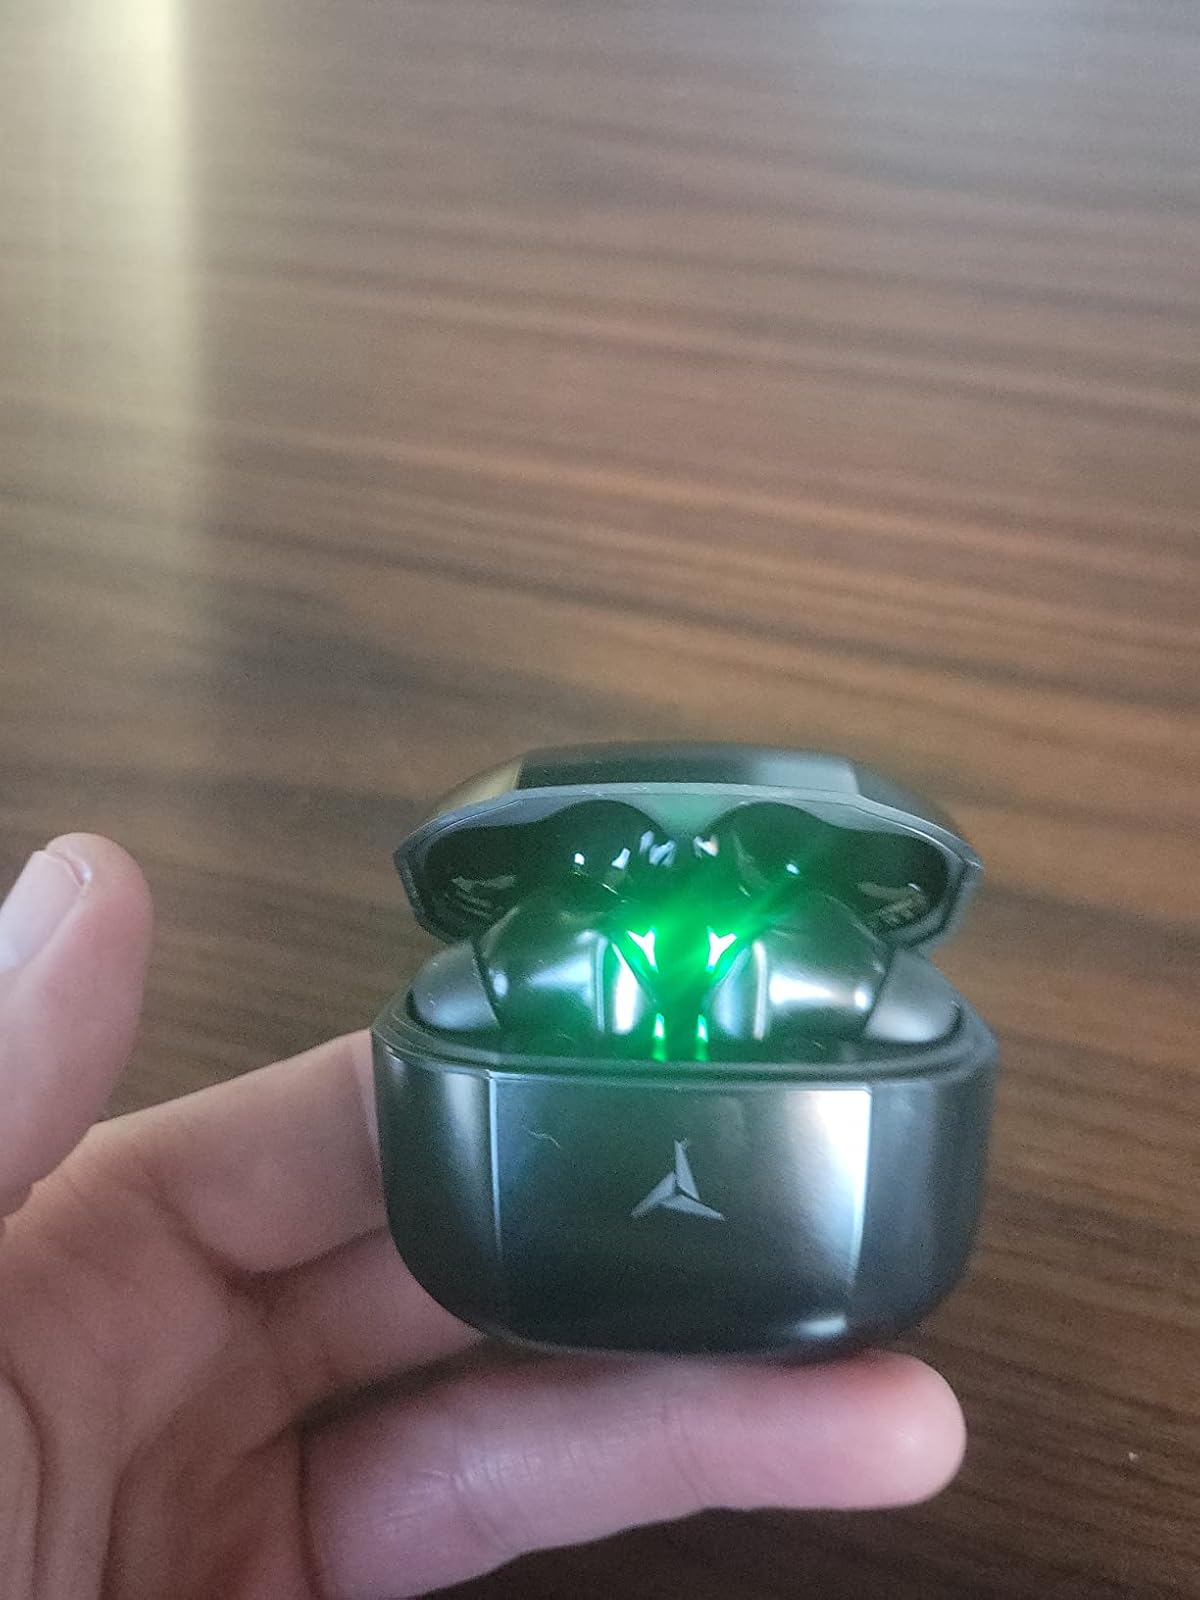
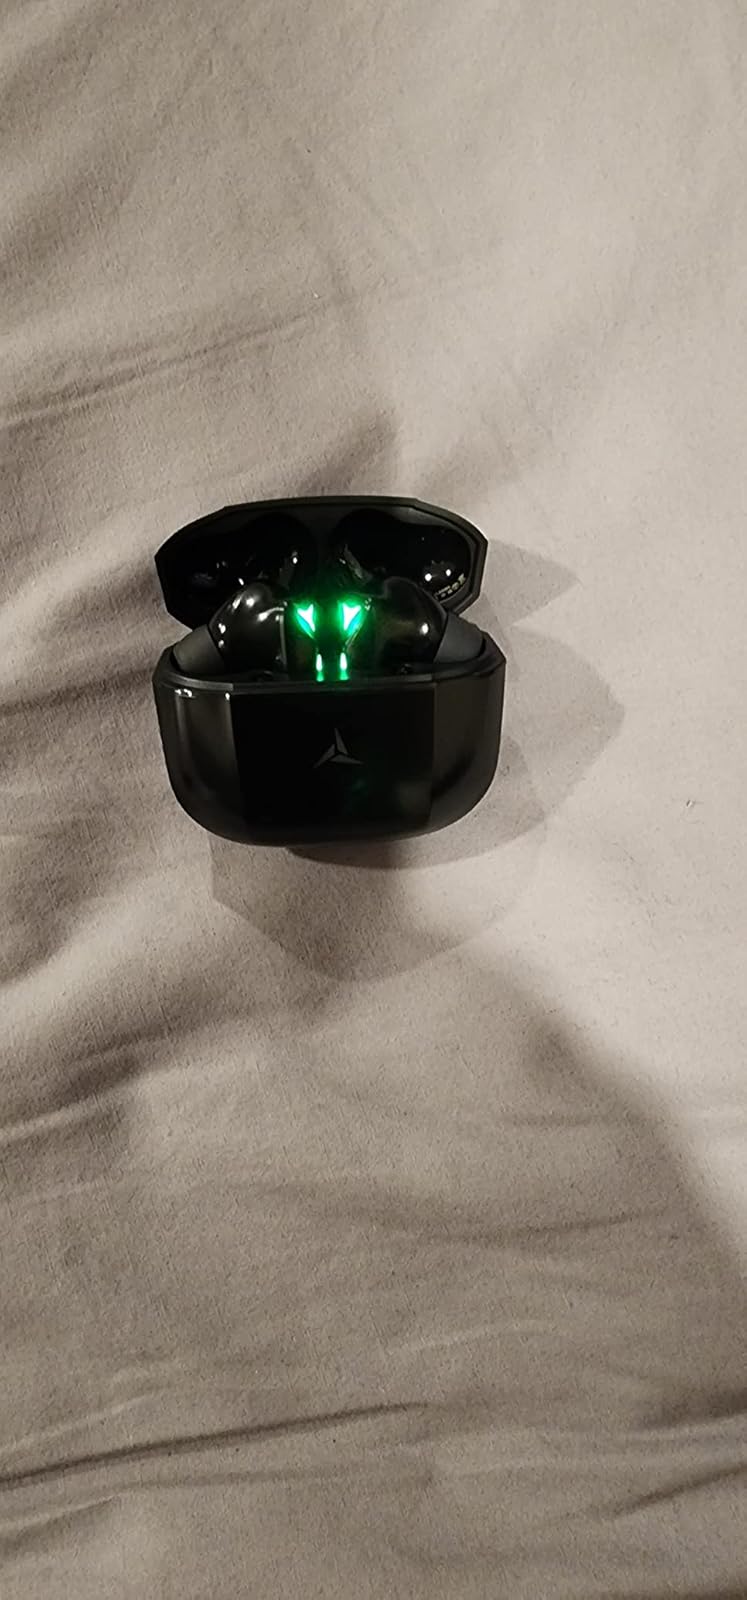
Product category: earbuds
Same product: yes